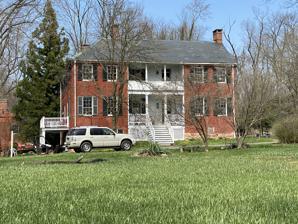
Building: Wilson's Inheritance
Country: United States of America
Year built: 1837
Historic house in Maryland, United States United States historic place Wilson's Inheritance U.S. National Register of Historic Places Show map of Maryland Show map of the United States Location 4400 Green Valley Road (MD 75), Union Bridge, Maryland Coordinates 39°34′15.8″N 77°9′31.9″W / 39.571056°N 77.158861°W / 39.571056; -77.158861 Area 21 acres (8.5 ha) Built 1837 ( 1837 ) Built by Shueey, Lewis NRHP reference No. 85001270 Added to NRHP June 19, 1985 Wilson's Inheritance is a historic home  and farm complex located at Union Bridge , Carroll County , Maryland , United States . The complex includes the 1832-38 farmhouse, a bank barn , blacksmith shop, washhouse, smokehouse , chicken houses, sheds, and a privy. The brick house features an L-shaped plan, stone foundation, gable roof, ornamentation, and its siting into a slope. Wilson's Inheritance was listed on the National Register of Historic Places in 1985. References